Fredrik Wersäll

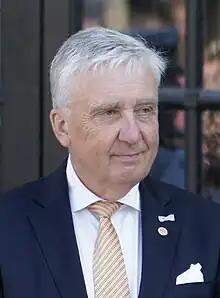
His Excellency in 2023

Claes Fredrik Richardson Wersäll (born 30 April 1951) is a Swedish jurist and civil servant who has been the Marshal of the Realm of Sweden and chief of the Royal Court of Sweden since 1 September 2018.